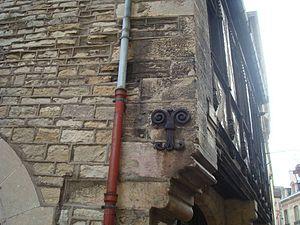
Ancre sur la plus vieille maison de Dijon (France)